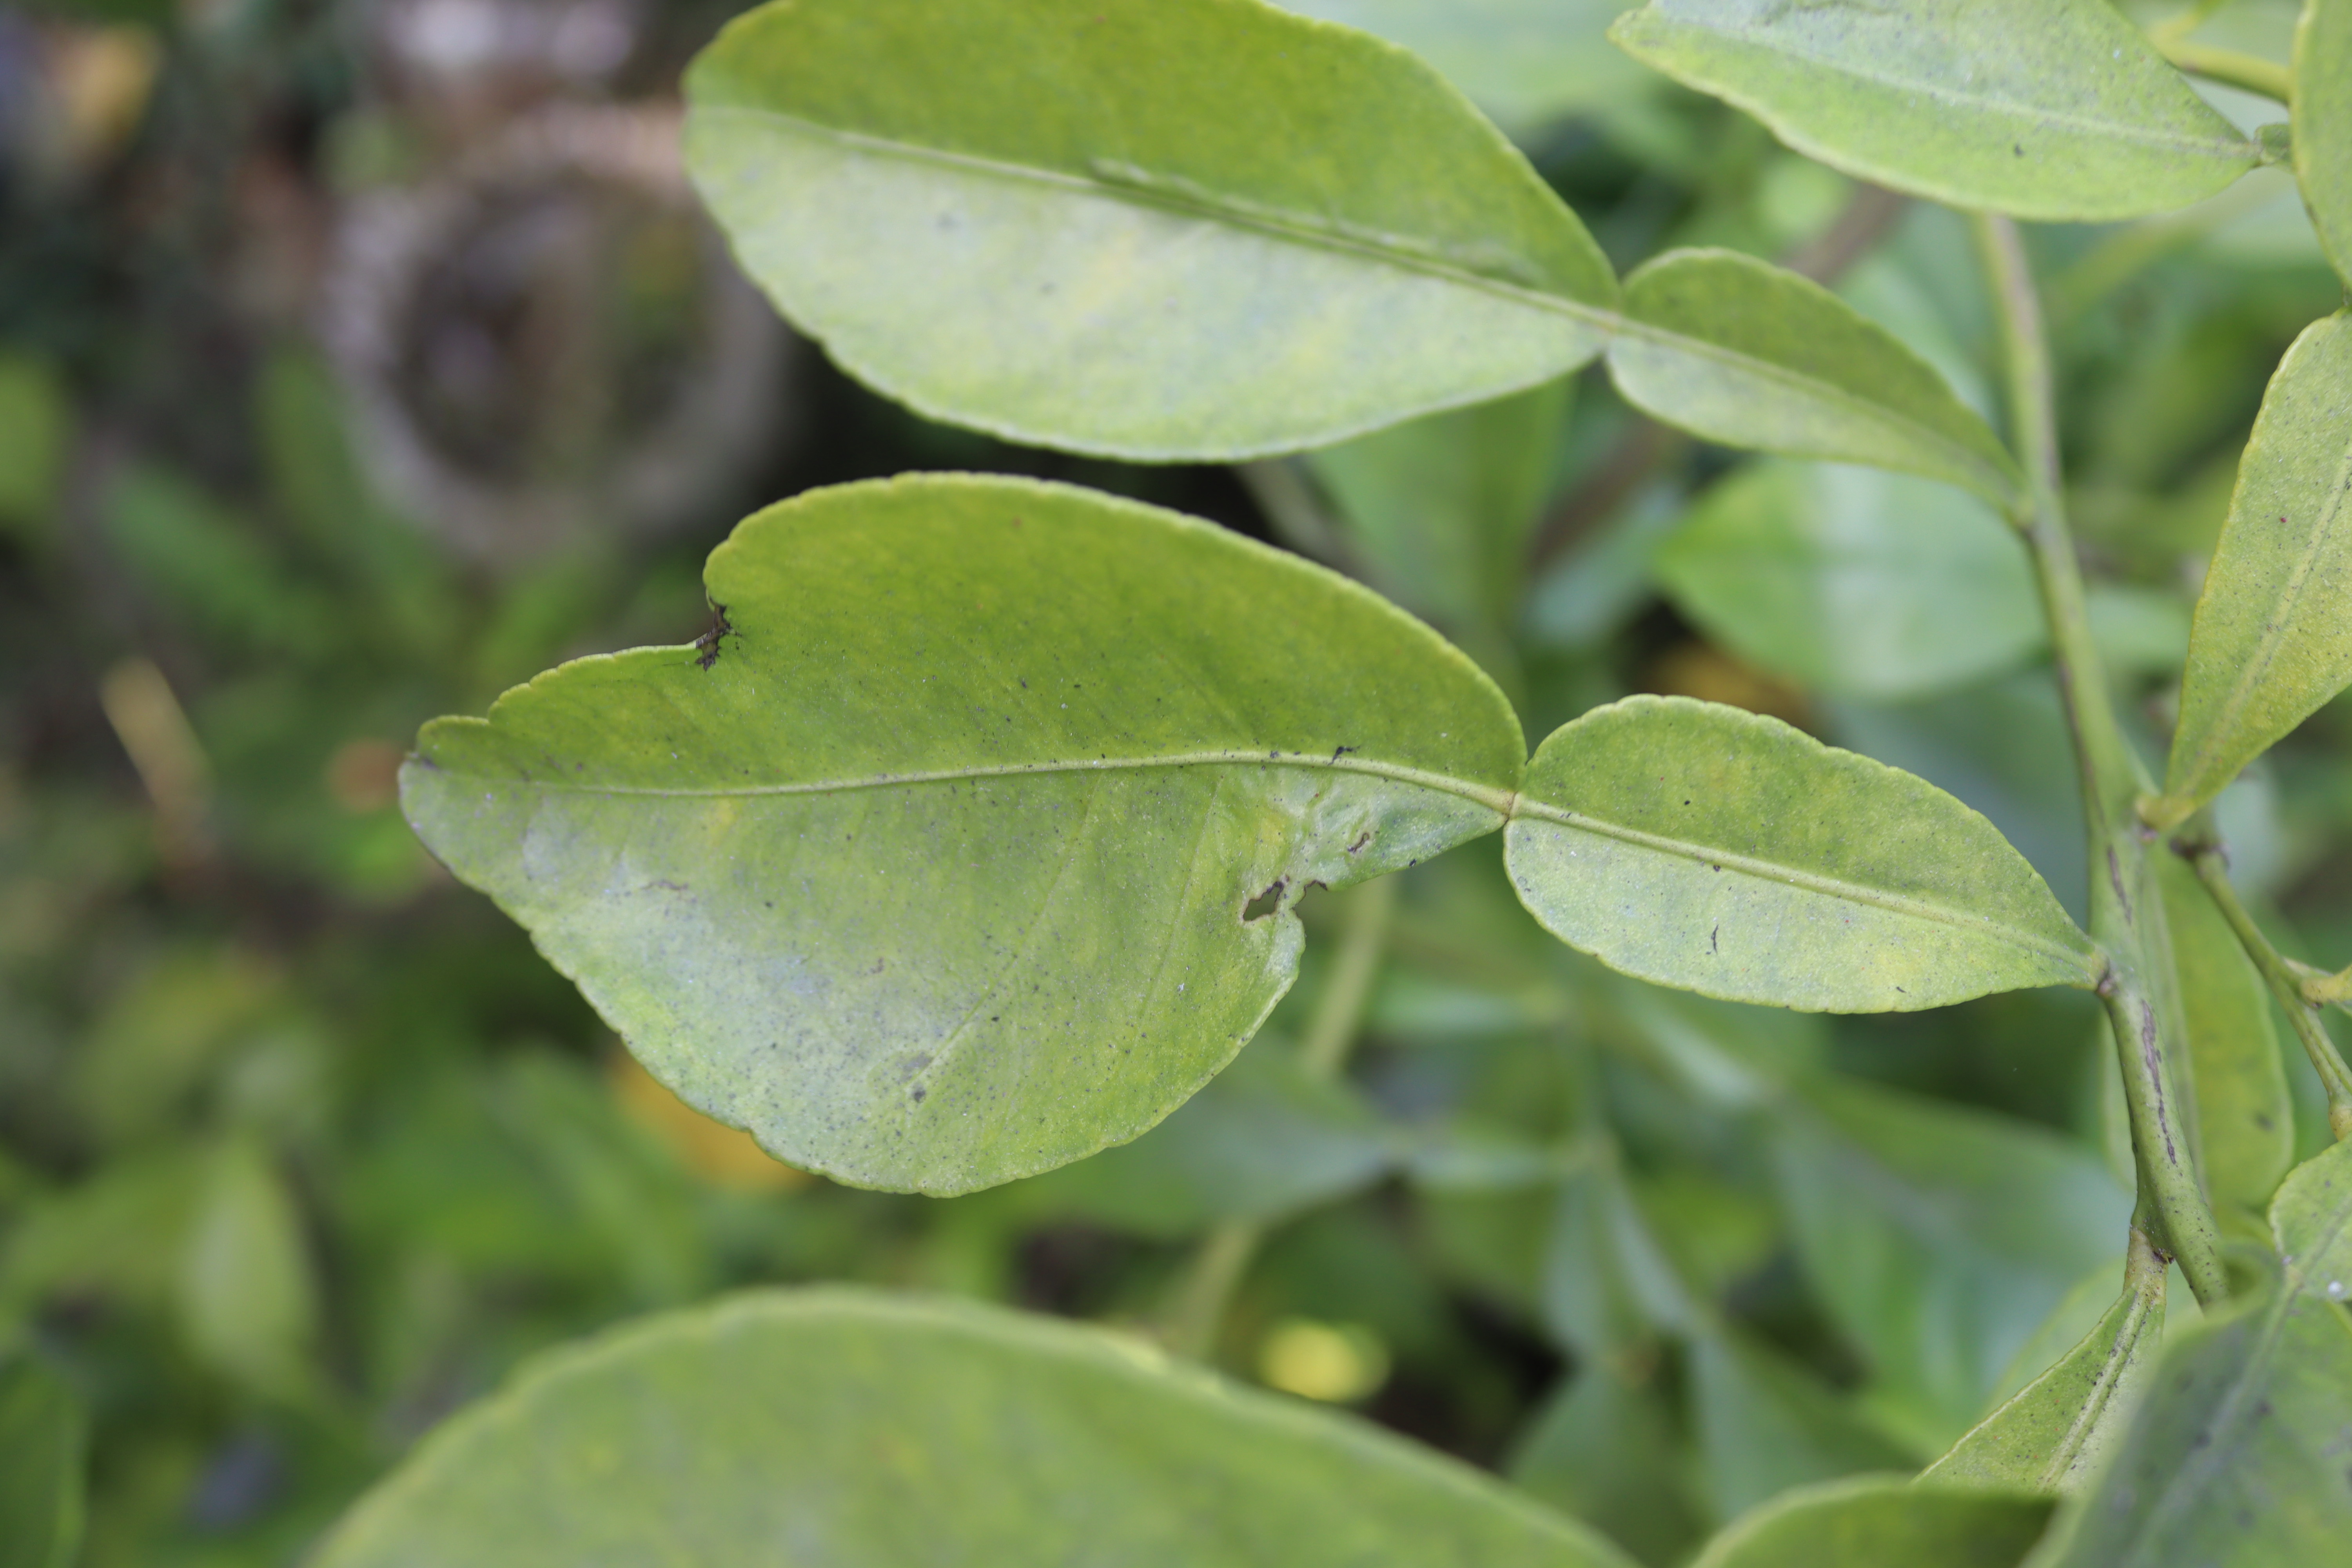
Mandarin leaf variety: Nagpuri